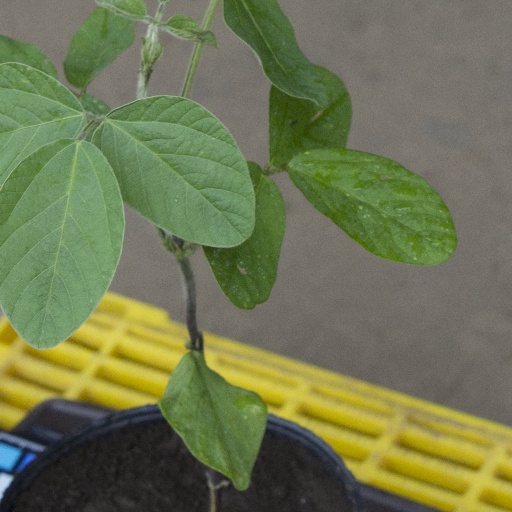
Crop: soybean